History of Milan

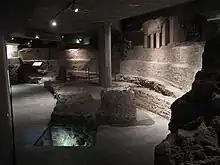
The ruins of the basilica of Santa Tecla, which are located under the Milan Cathedral. Among them, remains of a temple were found, perhaps of the Celtic one dedicated to Belisama or of the subsequent Roman temple dedicated to Minerva

Hence "Mediolanum" could signify the central town or sanctuary of a Celtic tribe. Indeed, about sixty Gallo-Roman sites in France bore the name "Mediolanum", for example: Saintes ("Mediolanum Santonum") and Évreux ("Mediolanum Aulercorum"). In addition, another theory links the name to the "scrofa semilanuta" ("half-woolly sow") an ancient emblem of the city, fancifully accounted for in Andrea Alciato's "Emblemata" (1584), beneath a woodcut of the first raising of the city walls, where a boar is seen lifted from the excavation, and the etymology of "Mediolanum" given as "half-wool", explained in Latin and in French.